2nd Yerevan Golden Apricot International Film Festival

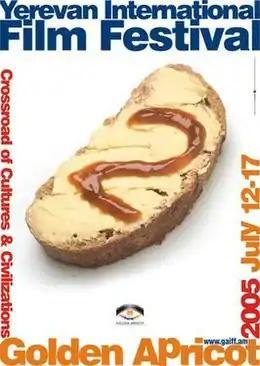

The 2nd Yerevan Golden Apricot International Film Festival was a film festival held in Yerevan, Armenia from 12–17 July 2005. Entries were submitted from 45 countries such as Russia, Argentina, the Netherlands, Afghanistan, Malaysia, Chile, Turkey, Finland, India, Israel, Iran and Canada. Following the selection, 144 films from 37 countries were included into competition and non-competition programs. Included amongst the guests and participants were some of the most highly acclaimed figures of world cinema such as Abbas Kiarostami, Krzysztof Zanussi, and Nikita Mikhalkov who were given Lifetime Achievement Awards. The main prizewinners of the 2nd Golden Apricot Festival were Alexander Sokurov, Russia, with his film The Sun (Feature Film Competition), Pirjo Honkasalo, Finland, with The 3 Rooms of Melancholia (Documentary Competition), and Arman Yeritsyan, Armenia, with Under the Open Sky (Armenian Panorama Competition).